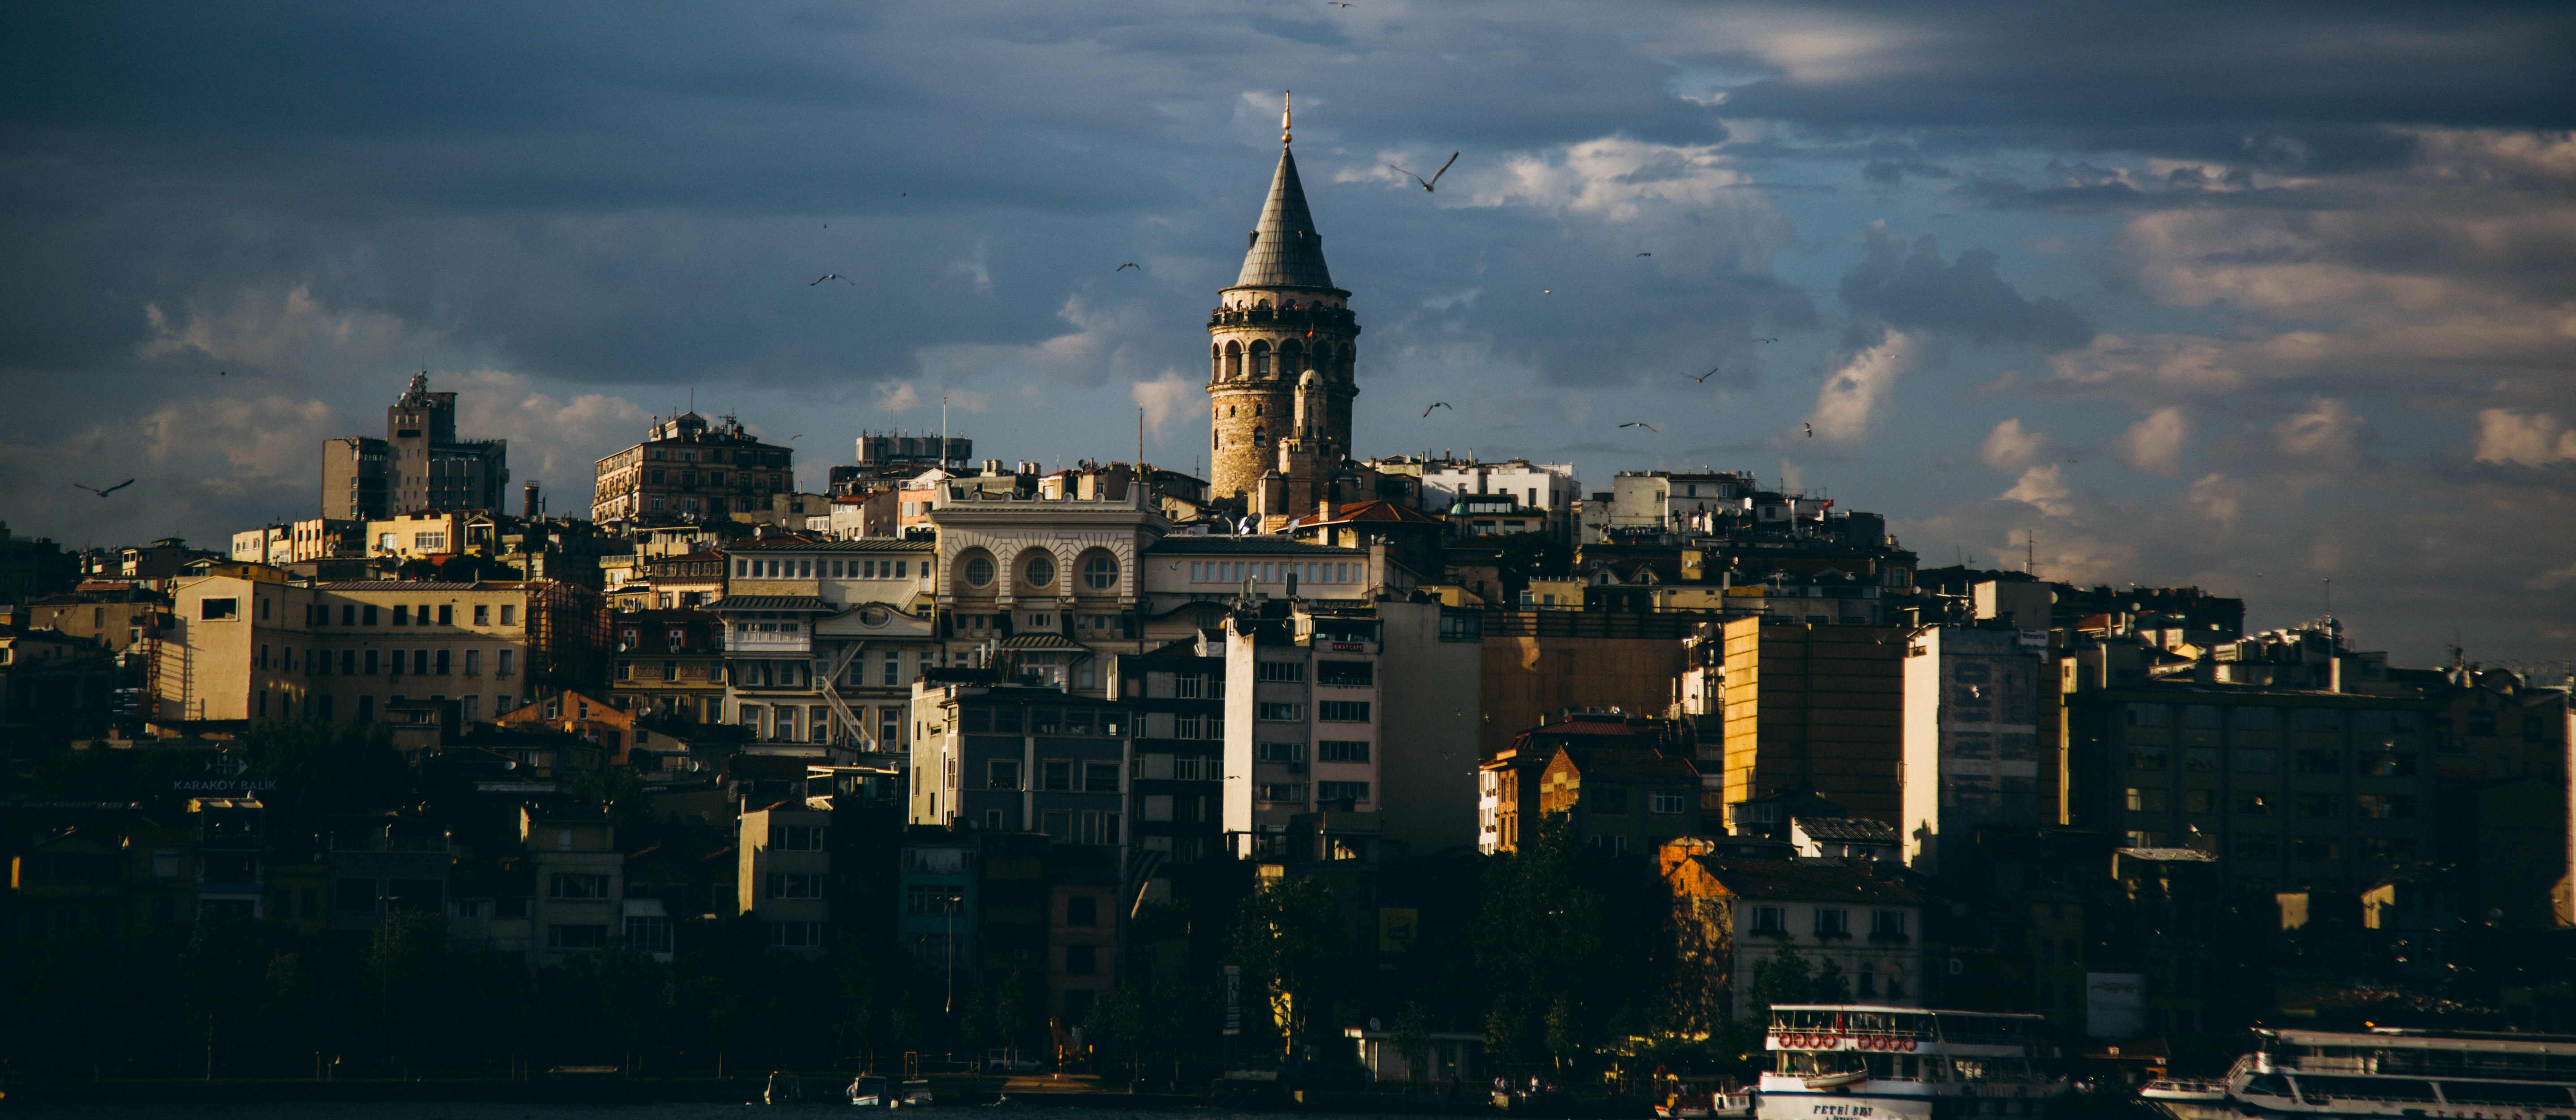
horizon, sunset, skyline, night, city, skyscraper, cityscape, dusk, evening, reflection, landmark, cathedral, metropolis, urban area, human settlement